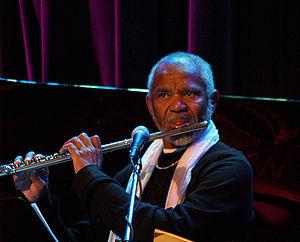
Hubert Laws est un flûtiste américain né le 10 novembre 1939 à Houston, dans l'État du Texas. Fort d'une carrière de plus de 40 années, Laws est un musicien particulièrement doué, et un des seuls flûtistes contemporains doté d'un répertoire allant du jazz à la musique classique.
Le NEA Jazz Masters Fellowship est une récompense remise tous les ans depuis 1982 par le National Endowment for the Arts à des musiciens de jazz à la carrière établie en reconnaissance de leur œuvre.